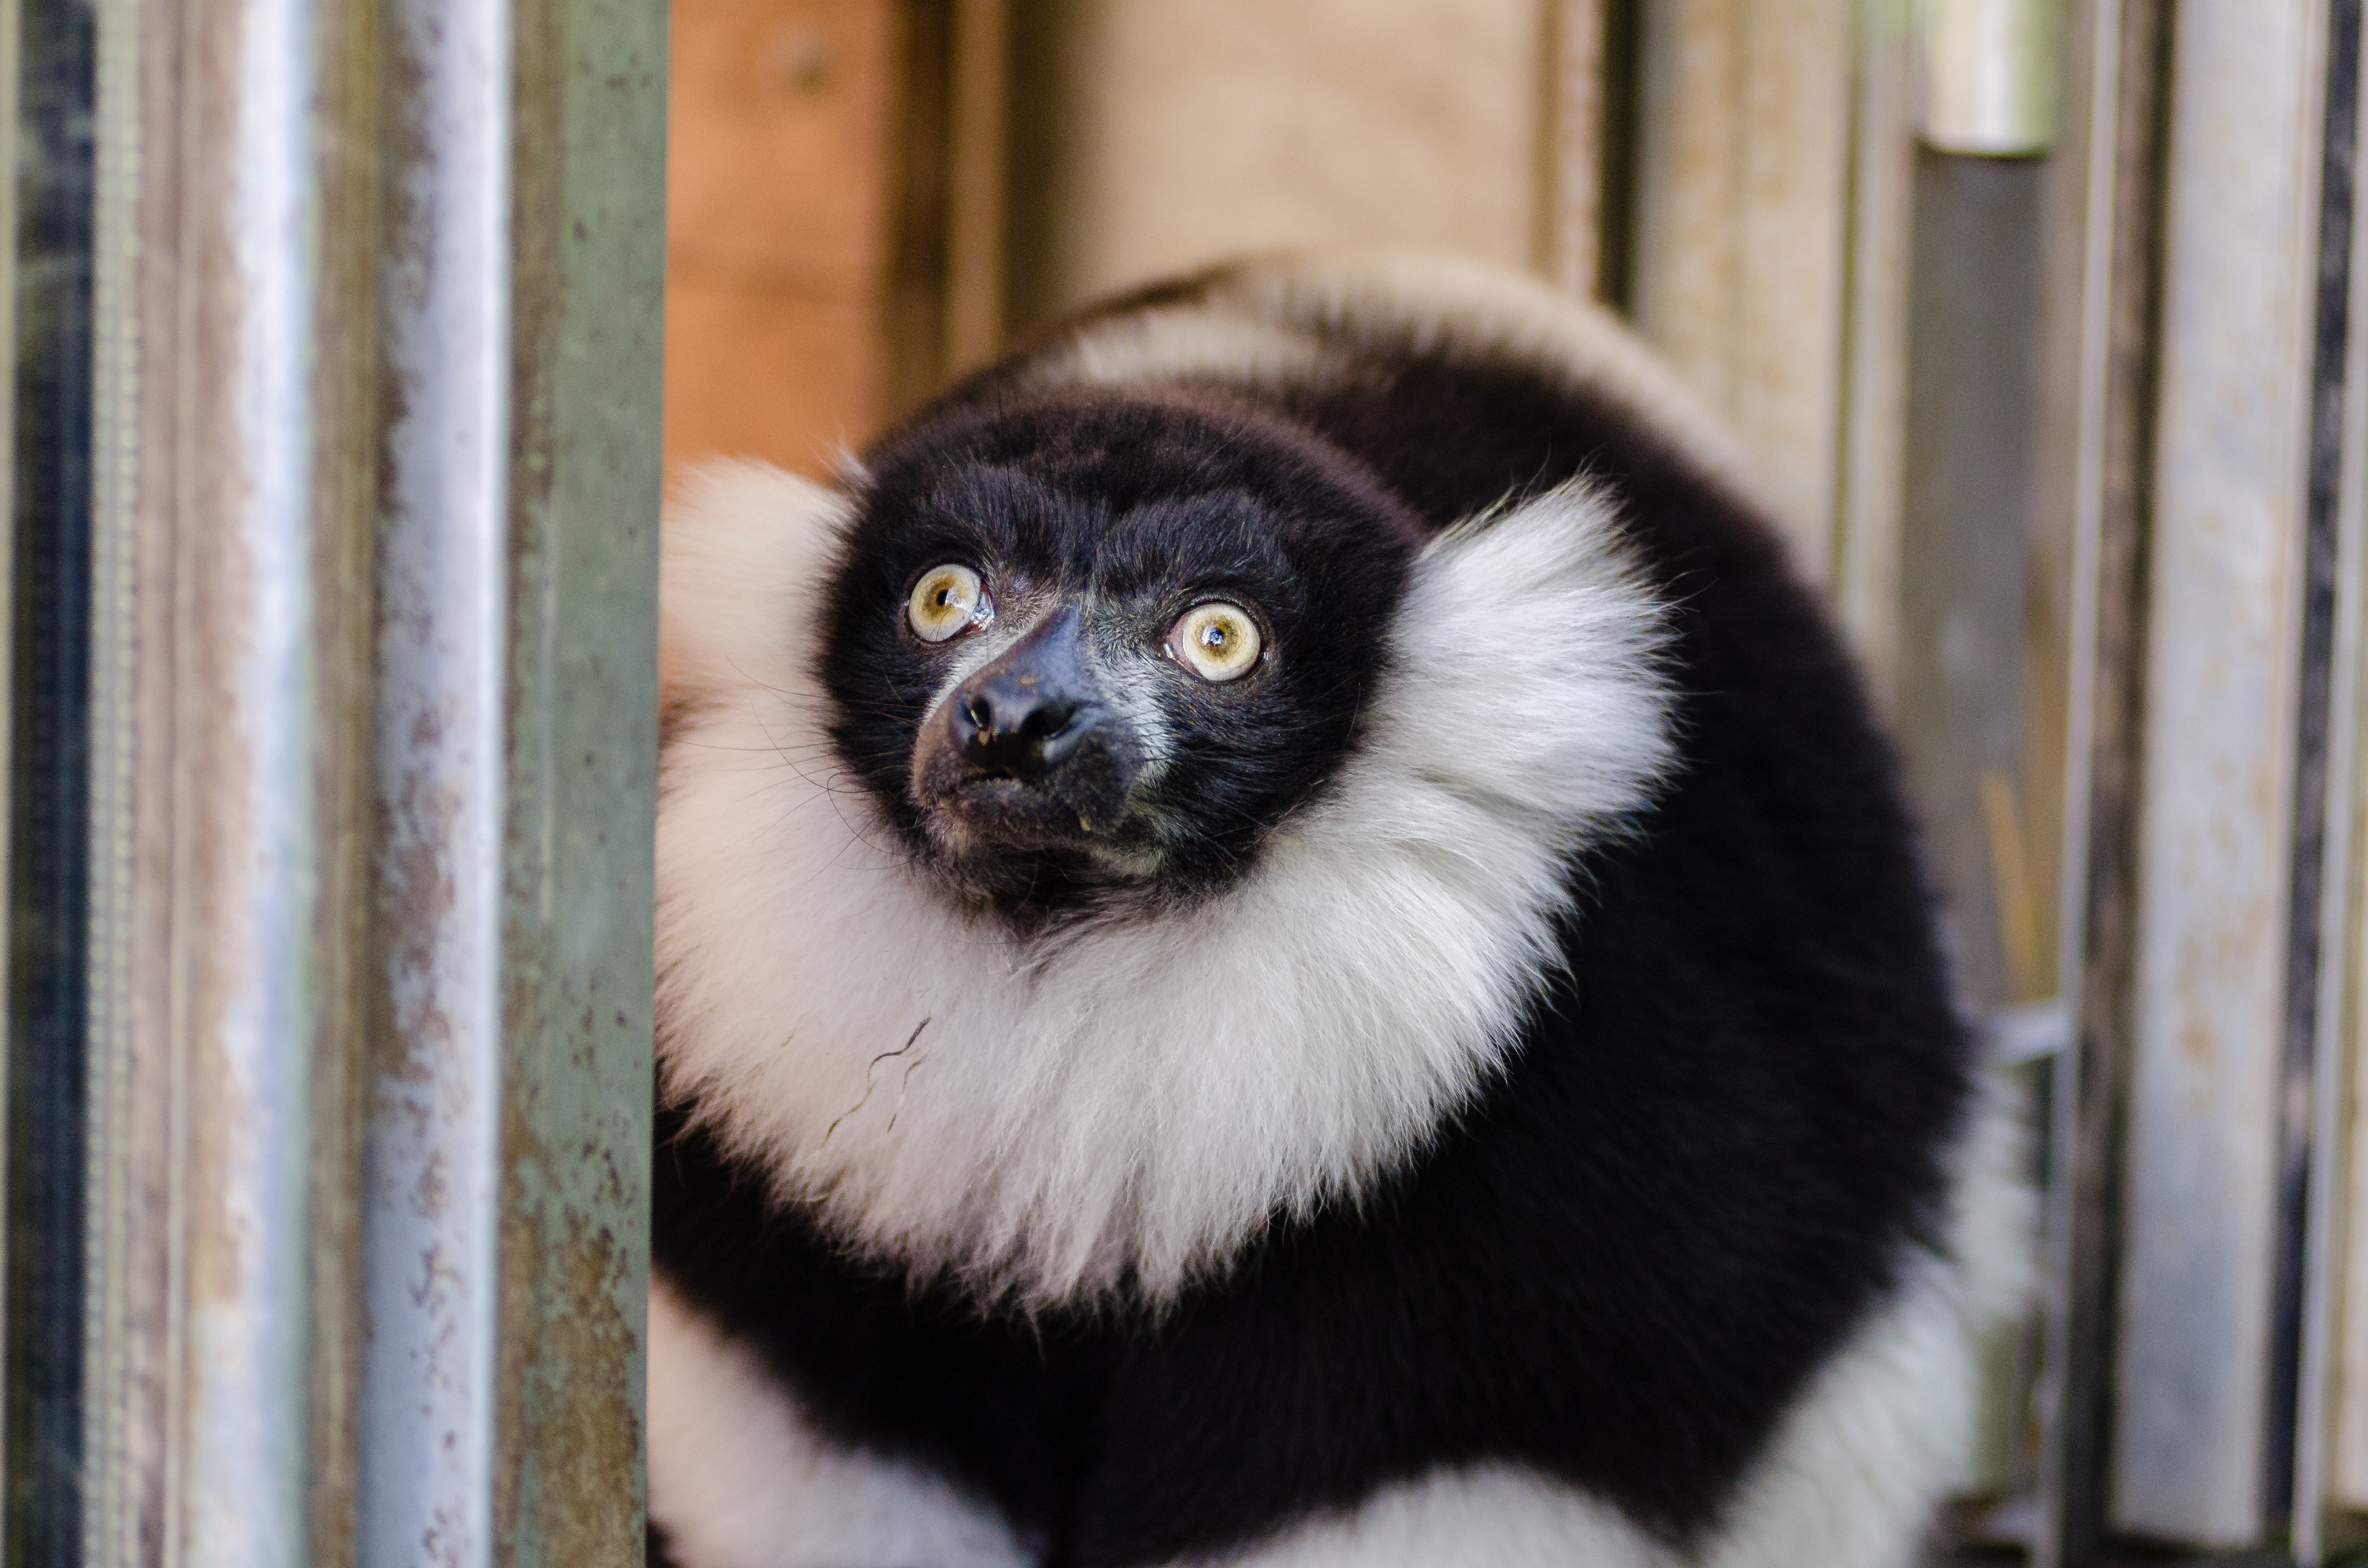
tree, branch, bokeh, white, feet, animal, cute, wildlife, zoo, fur, green, red, foot, mammal, nikon, black, blurred, fauna, primate, world, leaves, eyes, festival, et, background, eye, domain, public, endangered, madagascar, vertebrate, noir, blanc, negro, blanco, germany, deutschland, schwarz, y, day, schwarzweis, tier, fell, augen, adorable, bamboo, lemur, critically, niedlich, tierpark, bambus, madagaskar, iucn, list, ruffed, weiser, vari, lemuren, auge, fus, rufo, bianconero, wari, vareciapretoebranco, svartvit, var, fuse, gr n, new world monkey